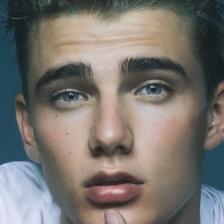
Label: faces